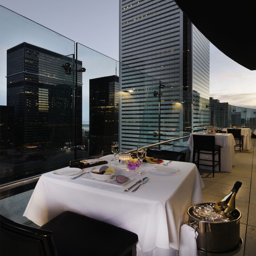
the terrace set up for dinner